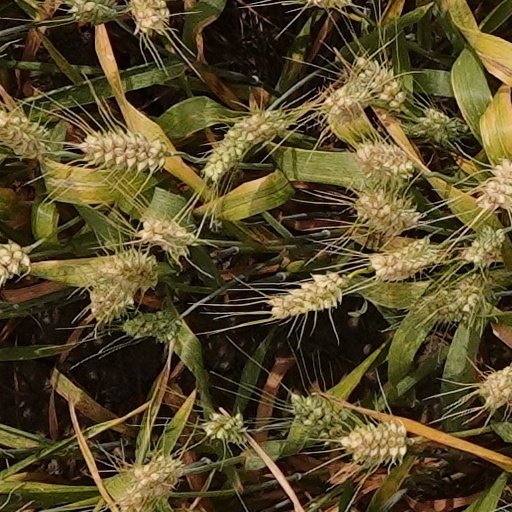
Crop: wheat